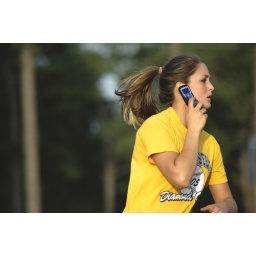
Girl riding a horse and talking on the phone in Robertsdale, Alabama.